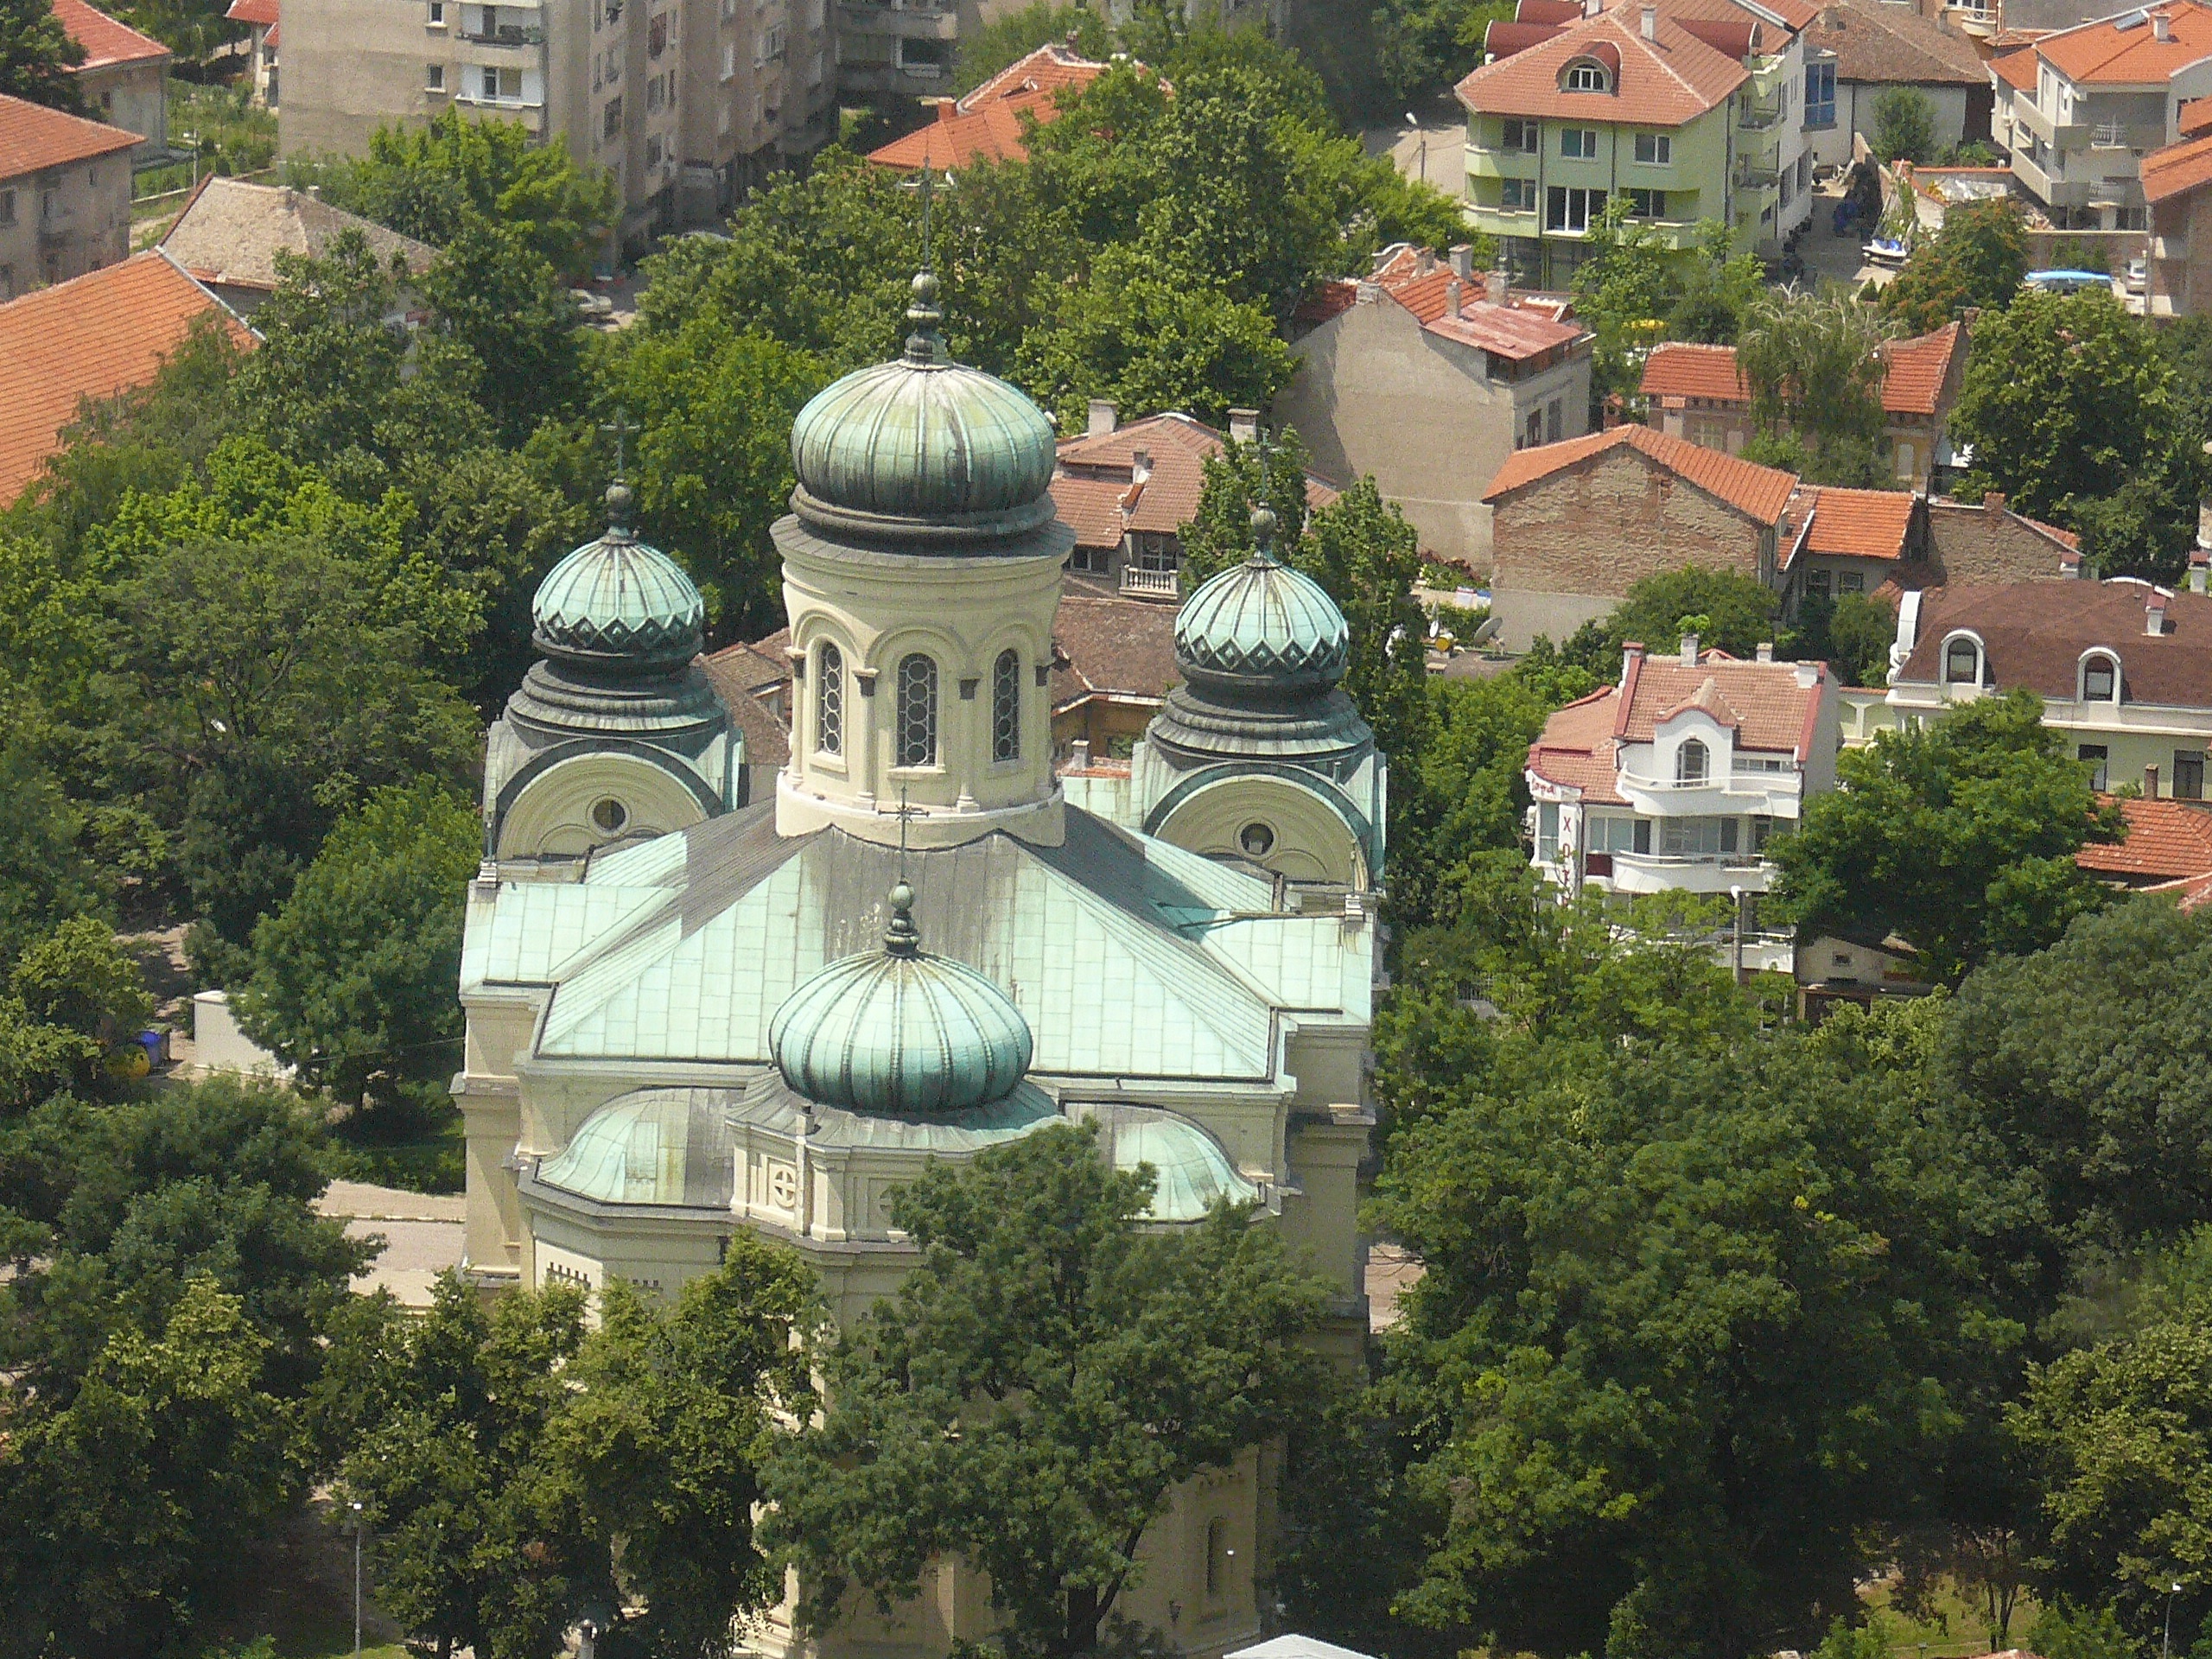
town, building, tower, landmark, church, place of worship, shrine, dome, estate, orthodox church, bulgaria, neighbourhood, aerial photography, vidin, the church in vidin